Edith Jones (activist)

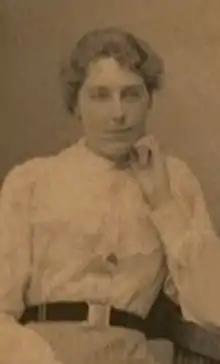
Jones circa 1900

Edith Emily Jones (1875–1952) was an English-born Australian activist, noted for her advocacy for Indigenous Australians in the 1920s.